Marek Maďarič

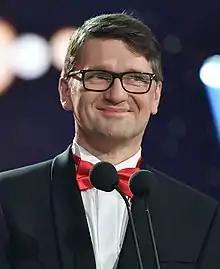
Marek Maďarič

Marek Maďarič (born 23 March 1966 in Bratislava) is a Slovak politician for the Direction - Social Democracy. He was between 4 April 2012 and 28 February 2018 Minister of Culture in Robert Fico's Second and Third Cabinets. Maďarič resigned as minister in the aftermath of the assassination of Ján Kuciak.